Holiday (2023 film)

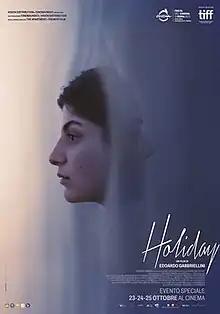
Theatrical release poster

Holiday is a 2023 Italian coming-of-age drama film directed and co-written by Edoardo Gabbriellini